Sue (dinosaur)

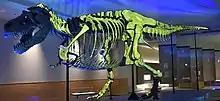

The crew ordered extra plaster and, although some of the crew had to depart, Hendrickson and a few other workers began to uncover the bones. The group was excited, as it was evident that much of the dinosaur had been preserved. Previously discovered "T. rex" skeletons were usually missing over half of their bones.